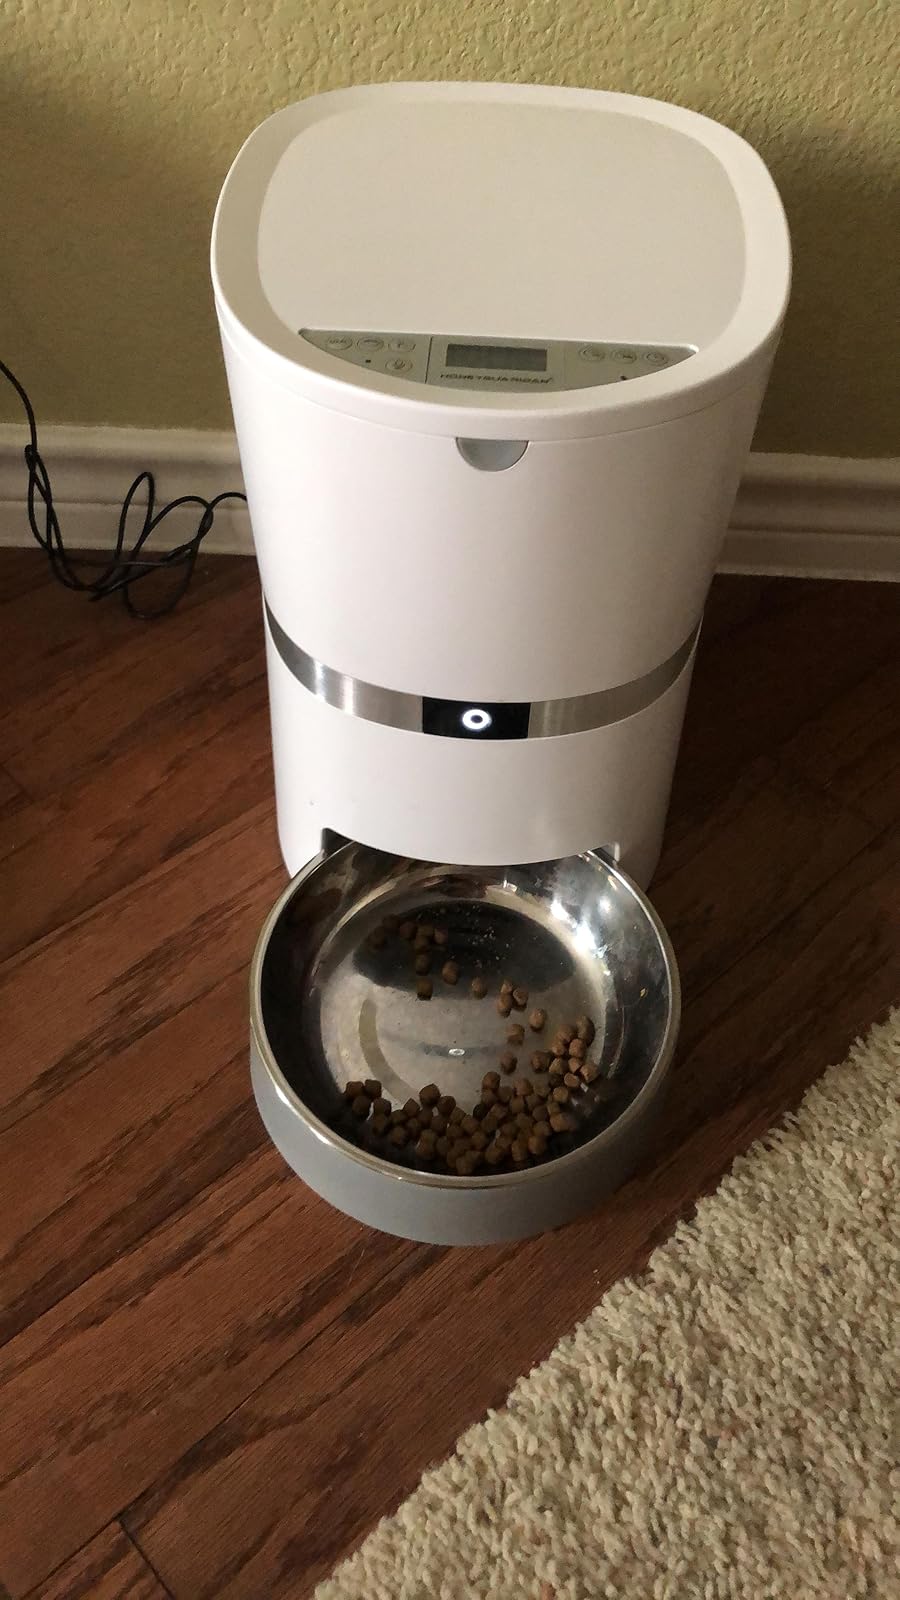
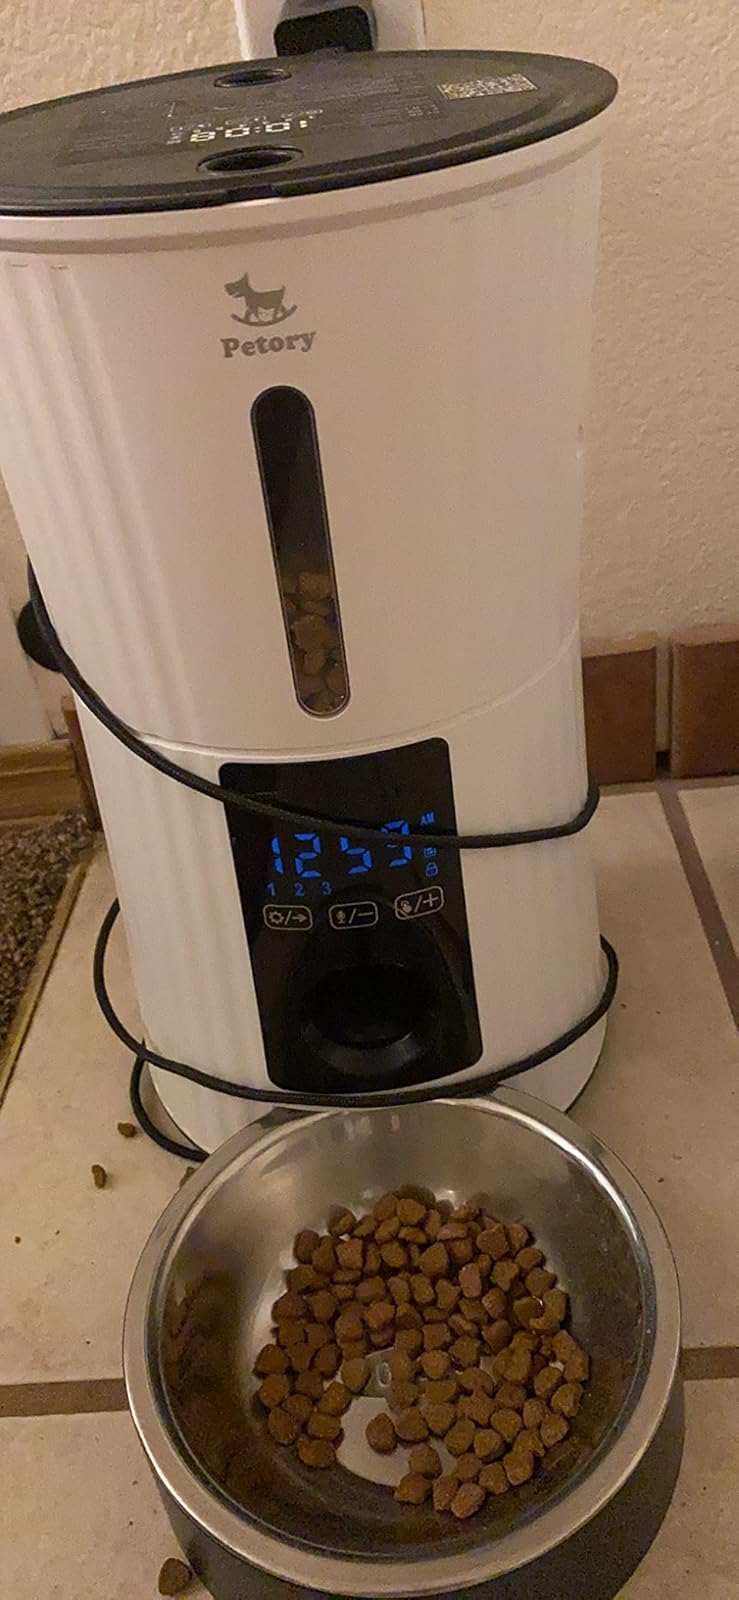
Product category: items_feeder
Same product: no